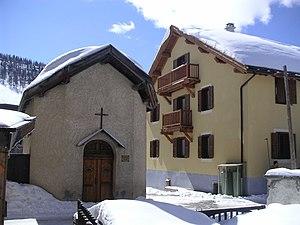
La Chapelle Saint-Roch est une chapelle catholique française, située à Montgenèvre dans le diocèse de Gap et d'Embrun.